Day of Missile Forces and Artillery

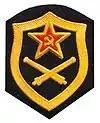
Missile forces and artillery arm sign

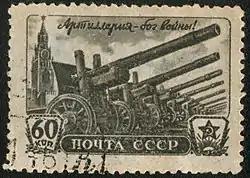
USSR postage stamp: Artillery is the god of the war!

Day of Missile Forces and Artillery is a holiday celebrated in Russia and Belarus on 19 November.